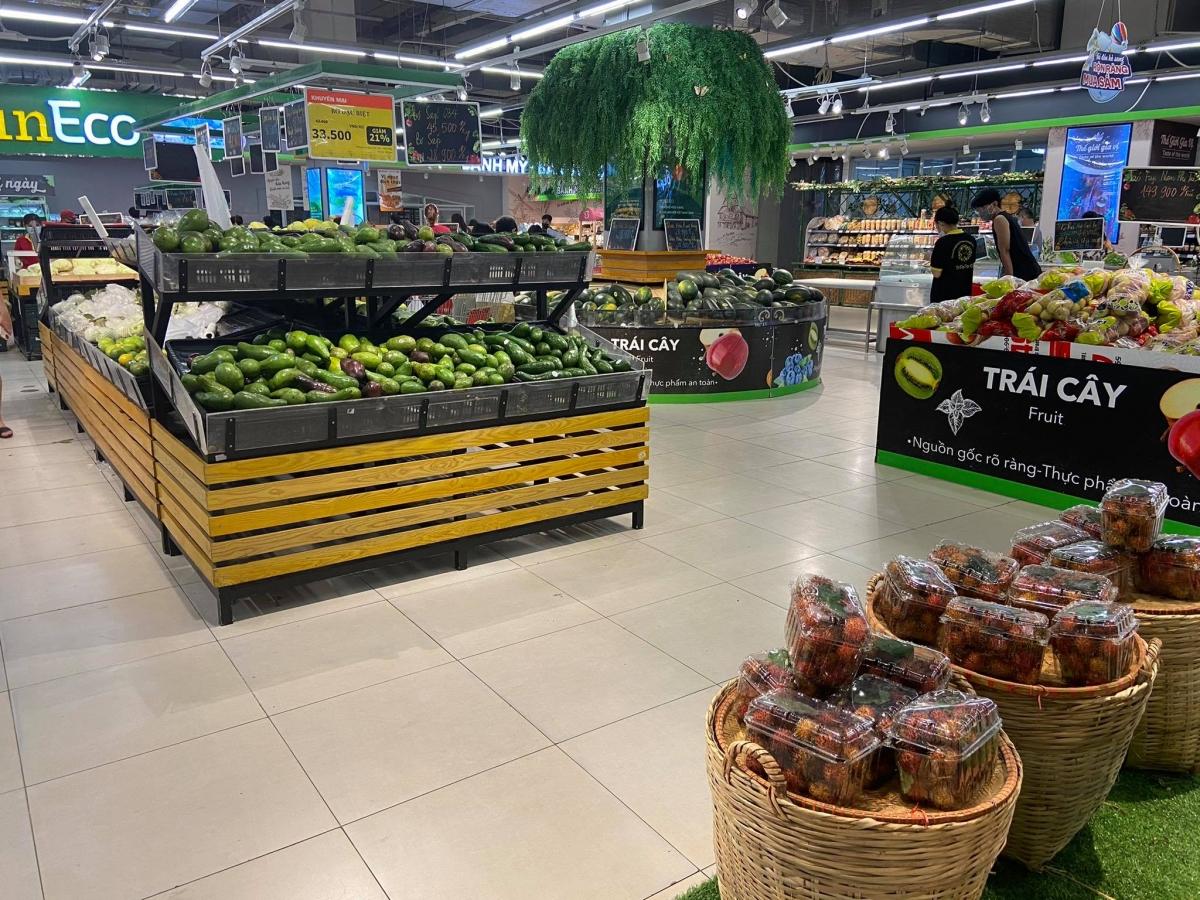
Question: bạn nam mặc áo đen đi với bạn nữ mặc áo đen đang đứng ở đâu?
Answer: quầy bán trái cây